Schloss Köthen

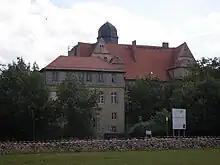
The Johann-Georg and Ludwig buildings seen from the south.

The Johann-Georg-Bau (John-George building), across the moat to the east from the outer buildings, was a gatehouse in the original castle. It was remodeled in 1597 at the behest of Prince John George I, and again in 1670 for Prince Emmanuel Lebrecht, but still retains its Renaissance-era round arch. The building was destroyed in 1944 during World War II.